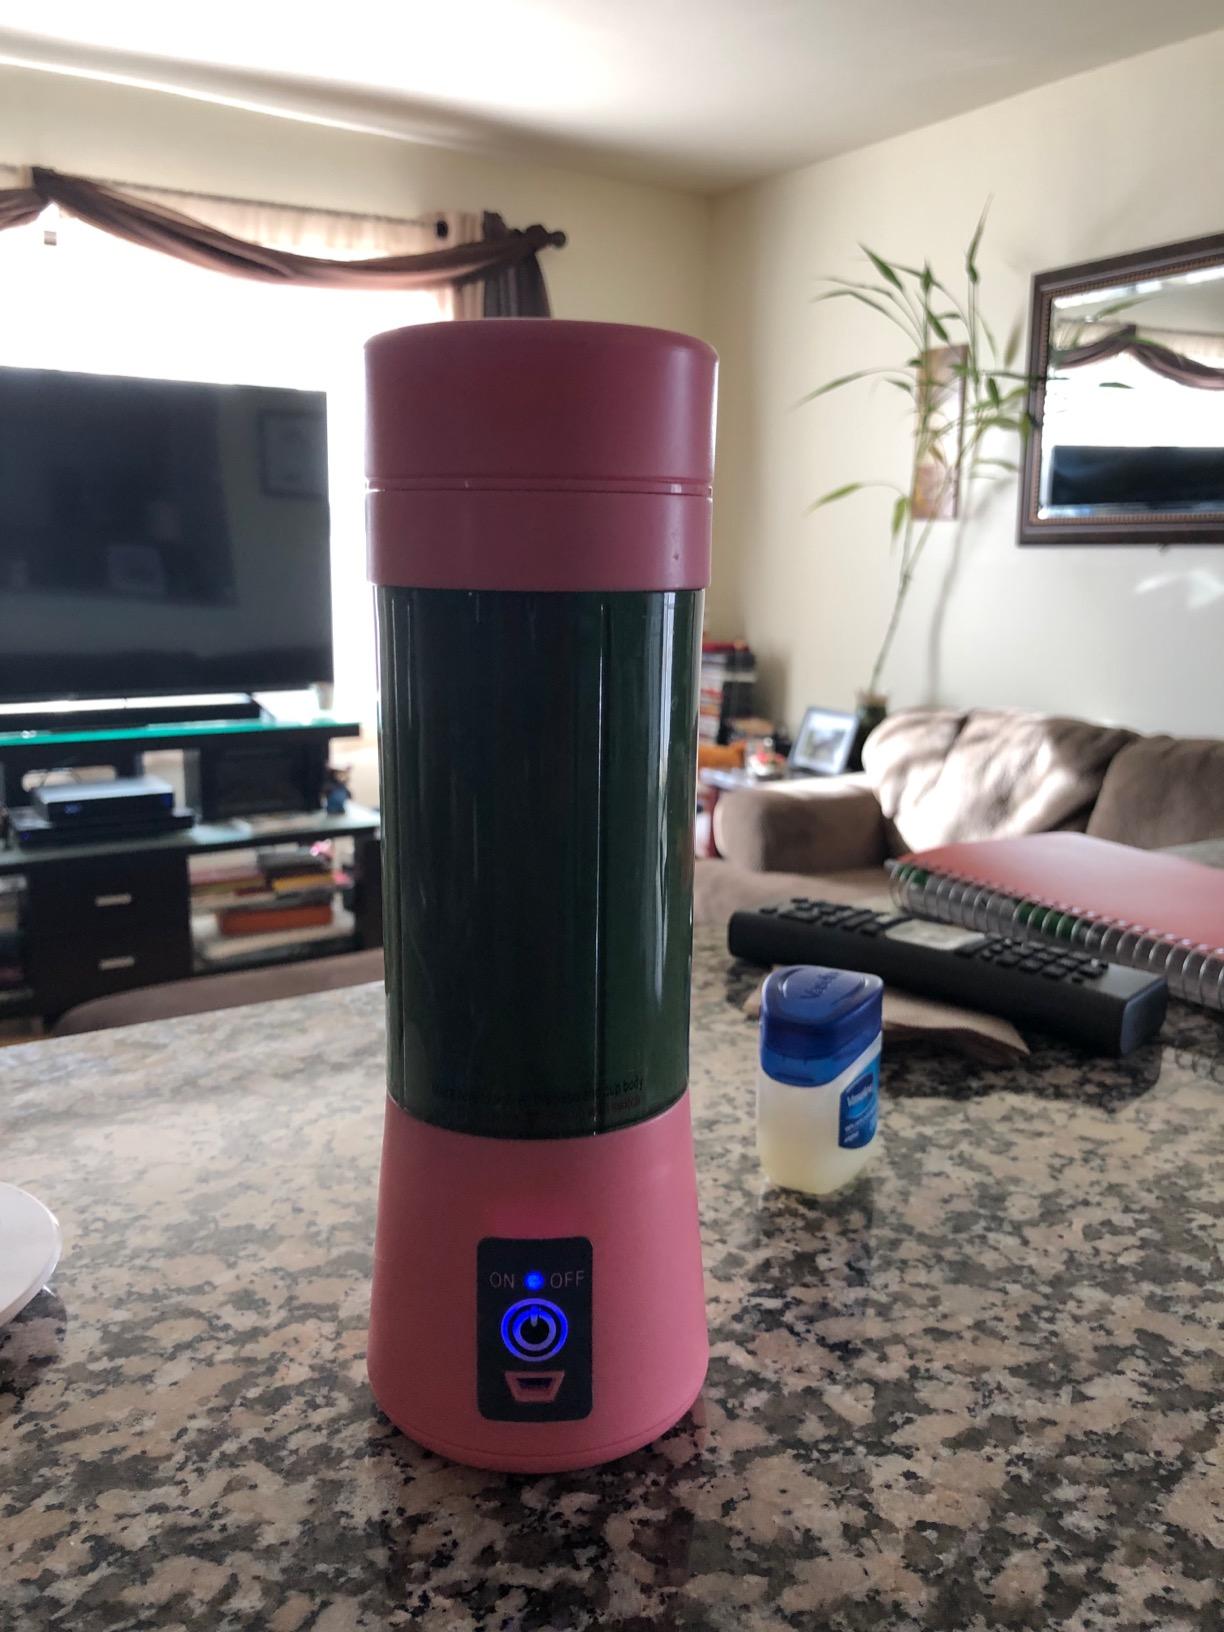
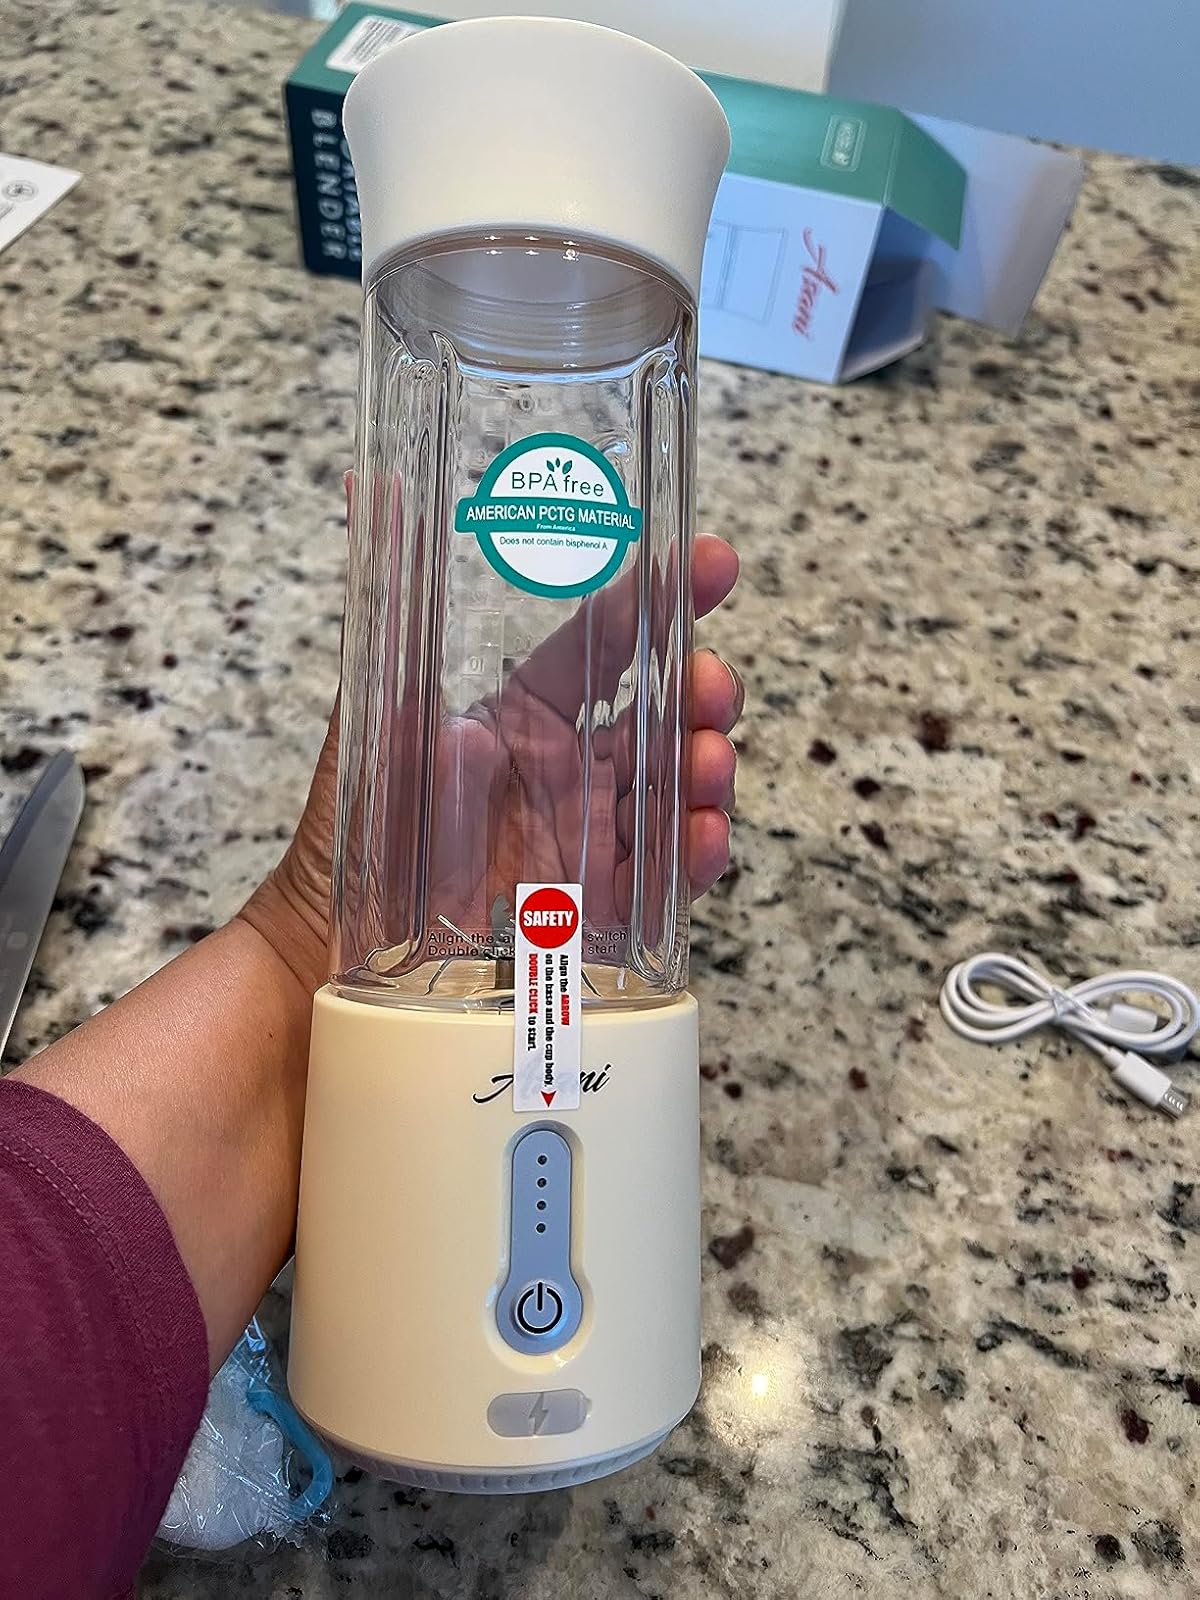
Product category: items_blender
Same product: no